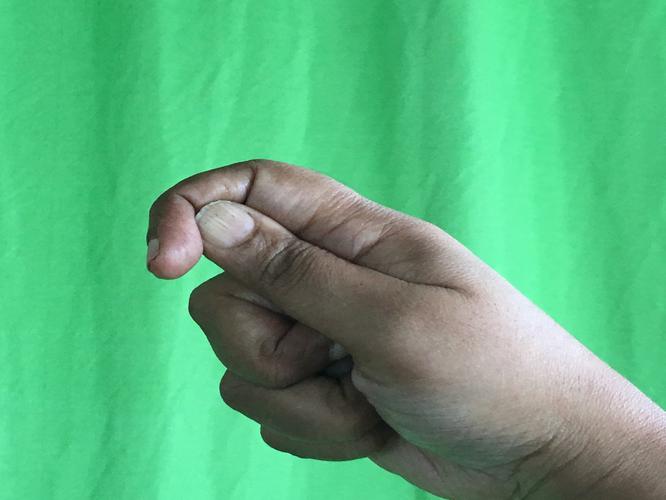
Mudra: Kapith
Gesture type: single_hand